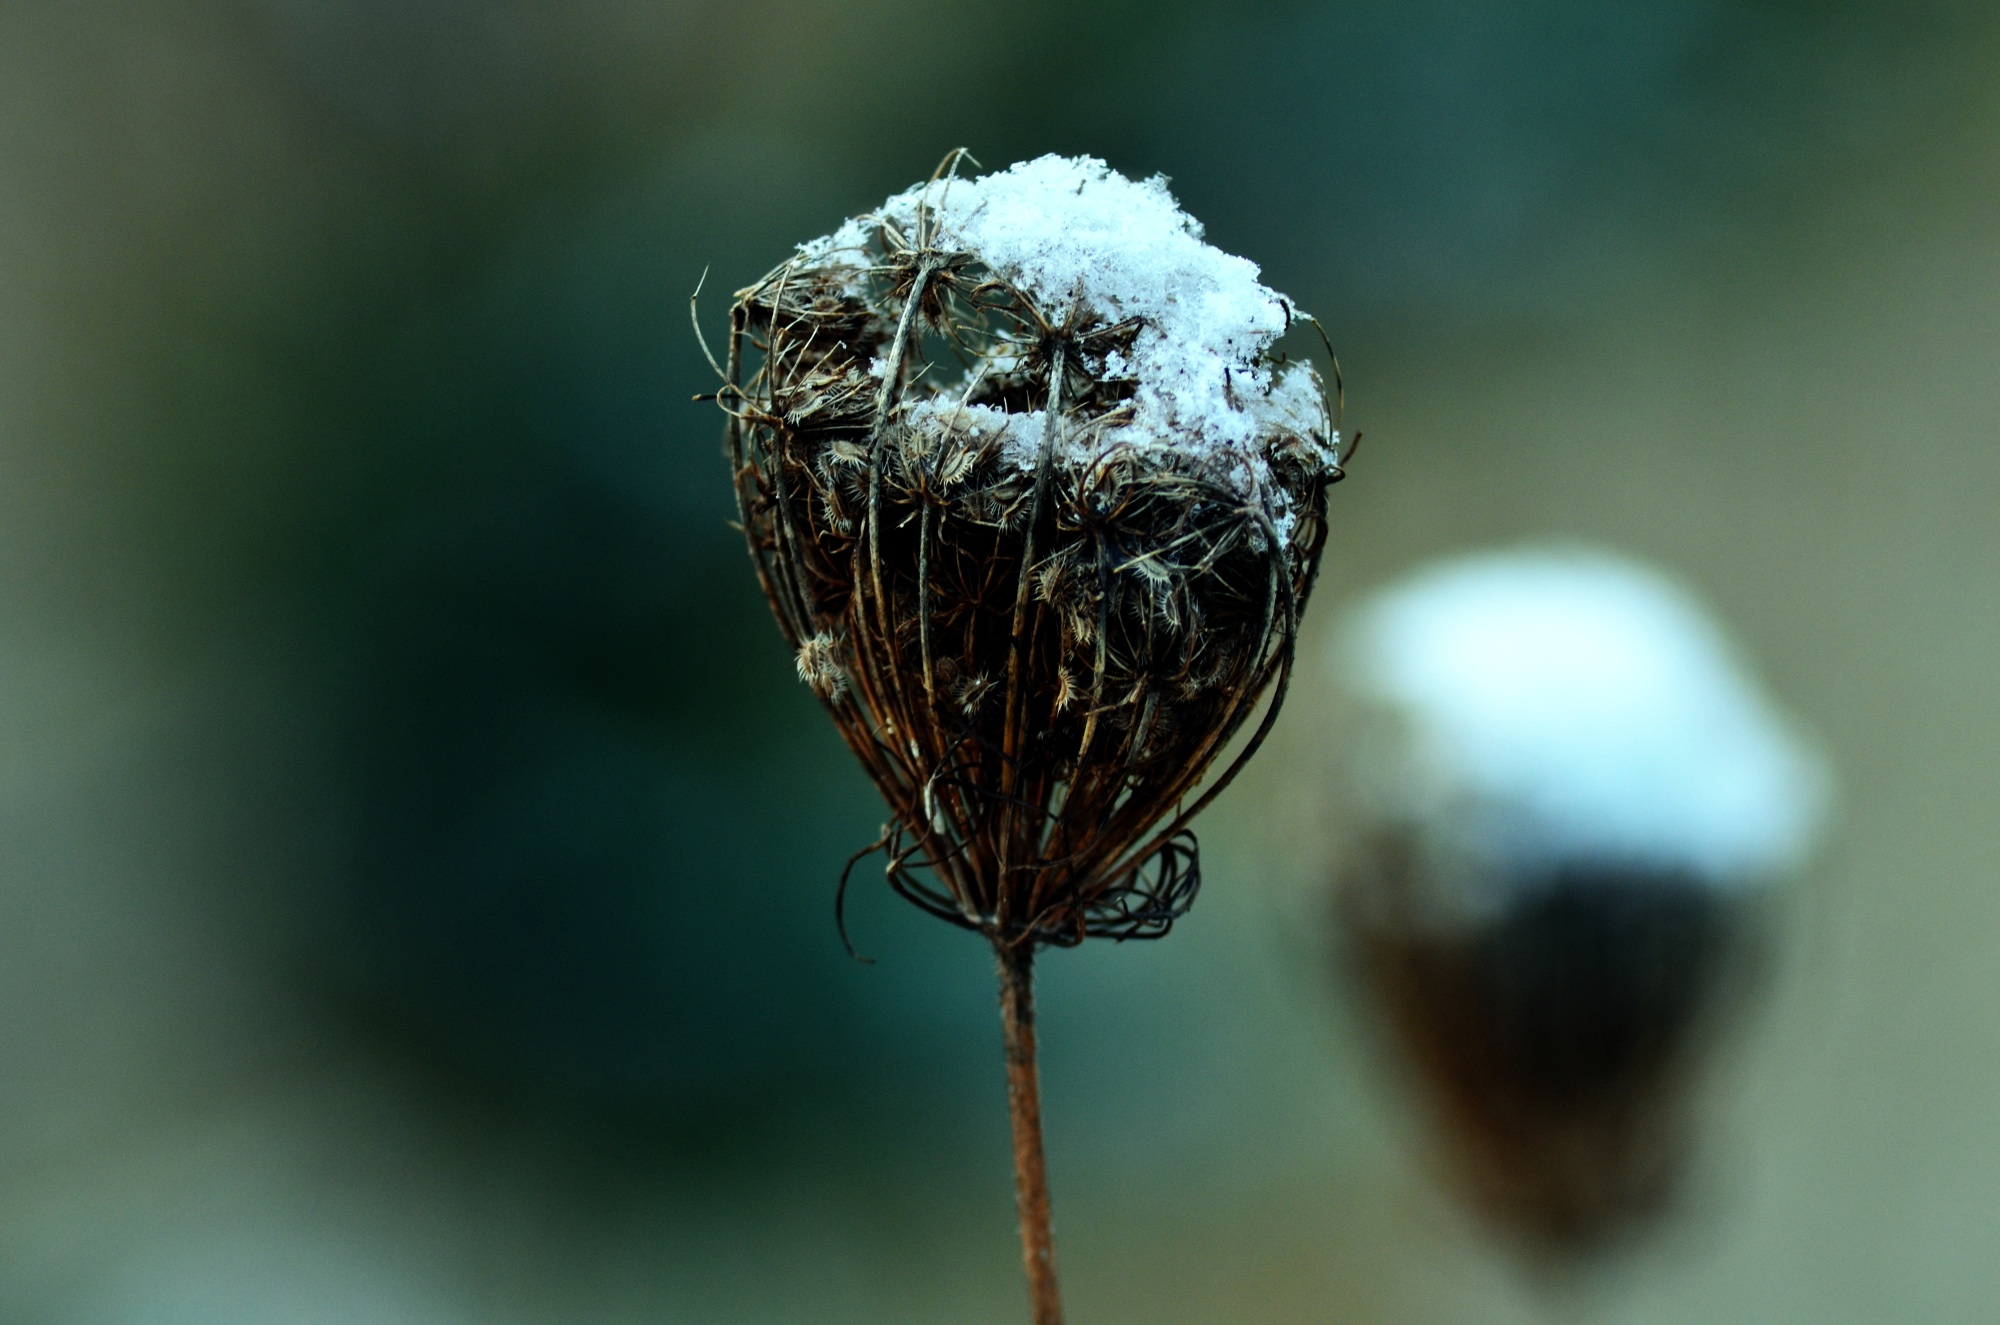
nature, branch, dew, plant, photography, leaf, flower, frost, green, flora, twig, close up, bud, moisture, macro photography, plant stem